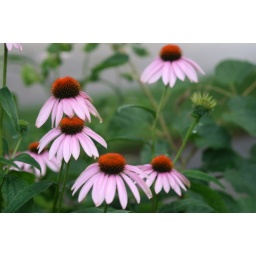
These flowers are around the lamp post in the front of our house.